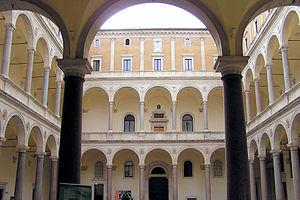
Rome /ʁɔm/ est la capitale de l'Italie. Située au centre-ouest de la péninsule italienne, près de la mer Tyrrhénienne, elle est également la capitale de la région du Latium, et fut celle de l'Empire romain durant 357 ans. En 2019, elle compte 2 844 395 habitants établis sur 1 285 km², ce qui fait d'elle la commune la plus peuplée d'Italie et la troisième plus étendue d'Europe après Moscou et Londres. Son aire urbaine recense 4 356 403 habitants en 2016. Elle présente en outre la particularité de contenir un État enclavé dans son territoire : la cité-État du Vatican, dont le pape est le souverain. C'est le seul exemple existant d'un État à l'intérieur d'une ville.
Le palais de la Chancellerie, ou palazzo della Cancelleria, à Rome, est le siège historique de la Chancellerie apostolique et accueille encore aujourd'hui les tribunaux de la Curie romaine : la Pénitencerie apostolique, la Signature apostolique et le tribunal de la Rote. Encore aujourd'hui, le palais est propriété du Vatican.